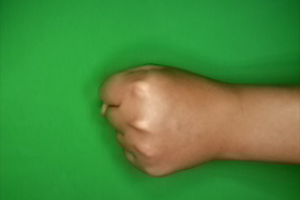
Label: rock